Khond people

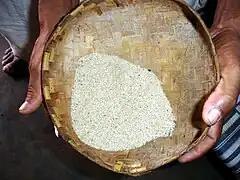
Traditional Rice cultivar of Khonds

The Khonds grow several native cultivars of fragrant and coloured rice. Parboiled rice is preferred as a staple.